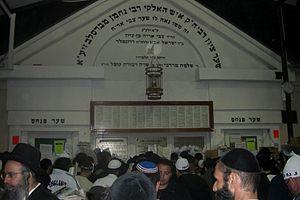
Rabbi Nahman de Breslev est un rabbin des XVIIIᵉ et XIXᵉ siècles, fondateur de la dynastie hassidique de Bratslav.